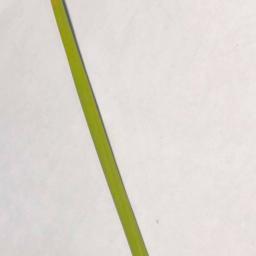
Label: Rice___Healthy